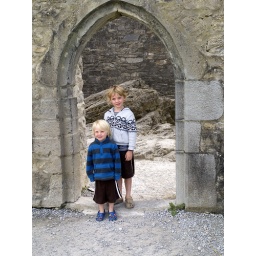
Posing by the castle walls